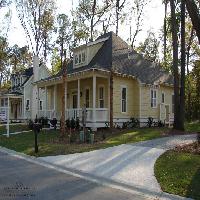
Weather: sun or clear